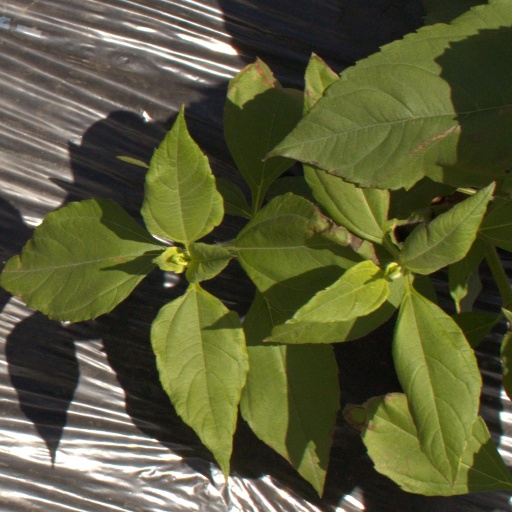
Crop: Jerusalem artichoke